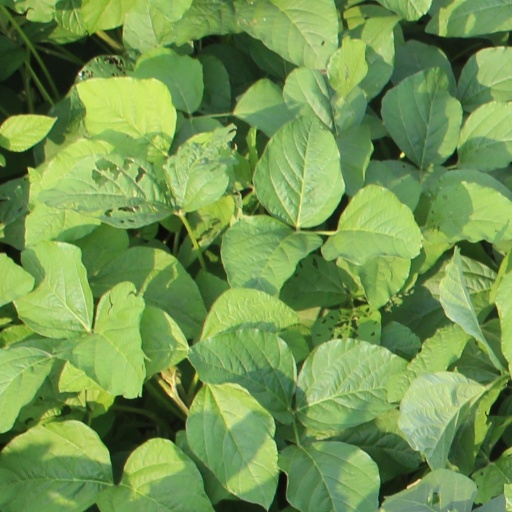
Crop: soybean